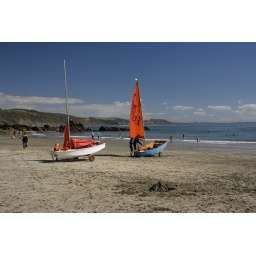
Sailing boats on the beach in Looe